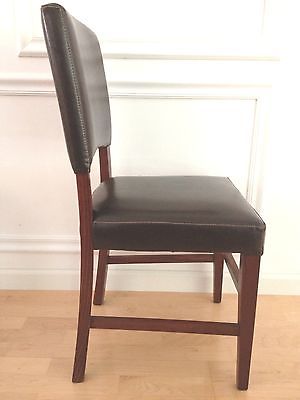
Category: chair